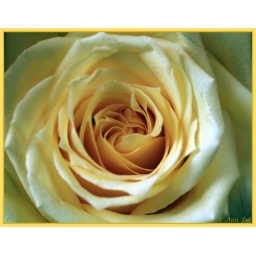
The yellow rose is just opening in brilliant color